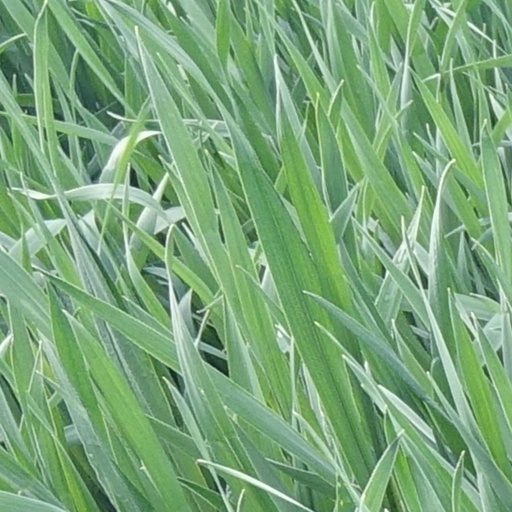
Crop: wheat